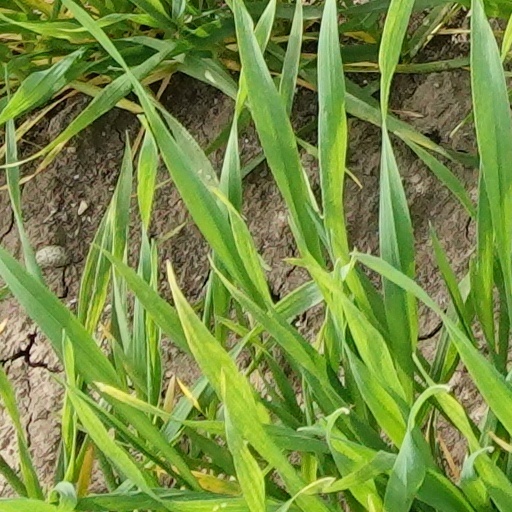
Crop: wheat